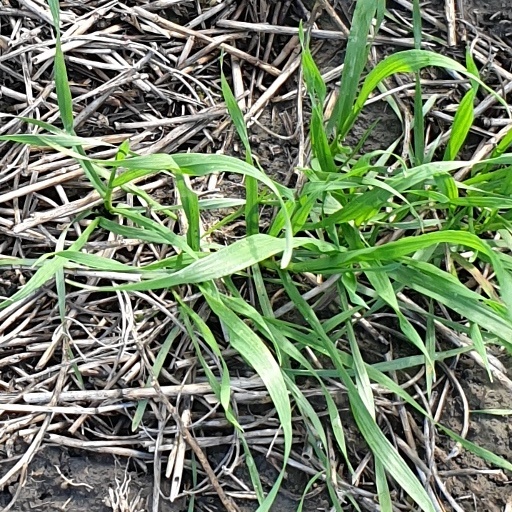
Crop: wheat